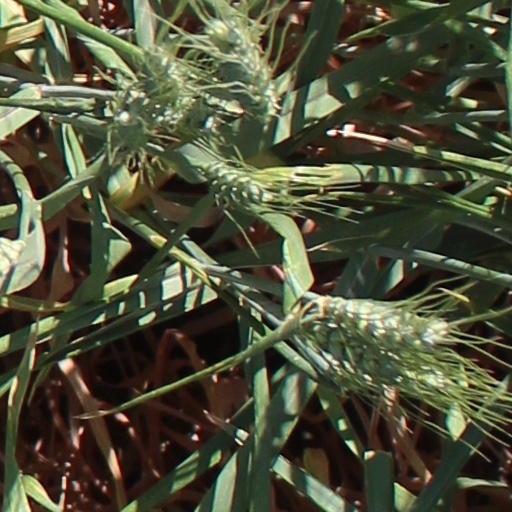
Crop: wheat